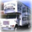
Label: truck